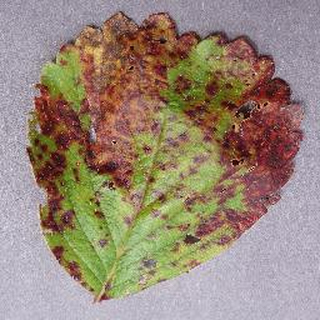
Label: strawberry_leaf_scorch